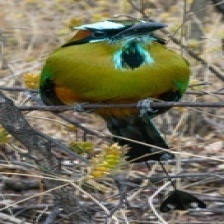
Species: TURQUOISE MOTMOT
Scientific name: EUMOMOTA SUPERCILIOSA